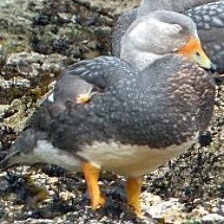
Species: STEAMER DUCK
Scientific name: TACHYERES
ImageNet parent category: drake